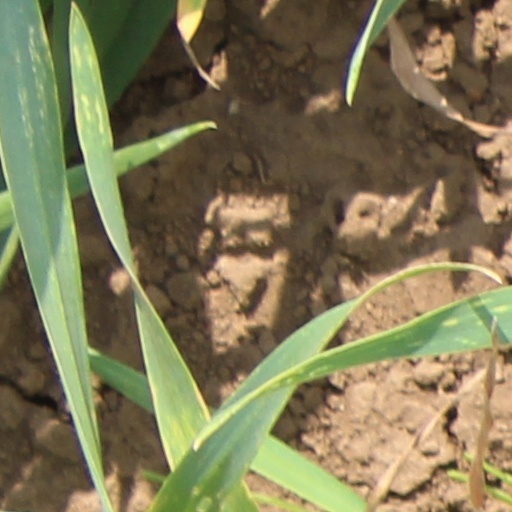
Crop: wheat